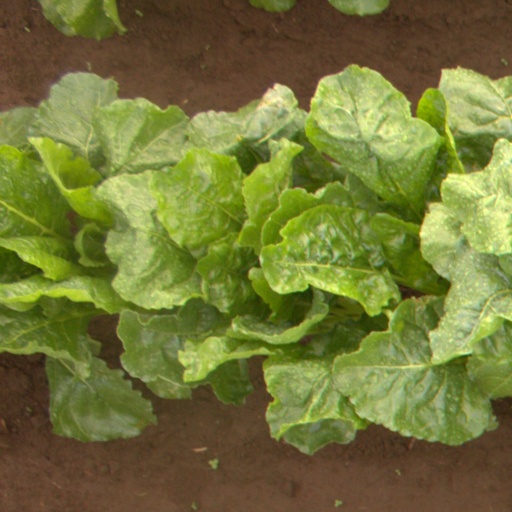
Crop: sugar beet